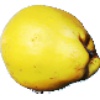
Label: Quince 1